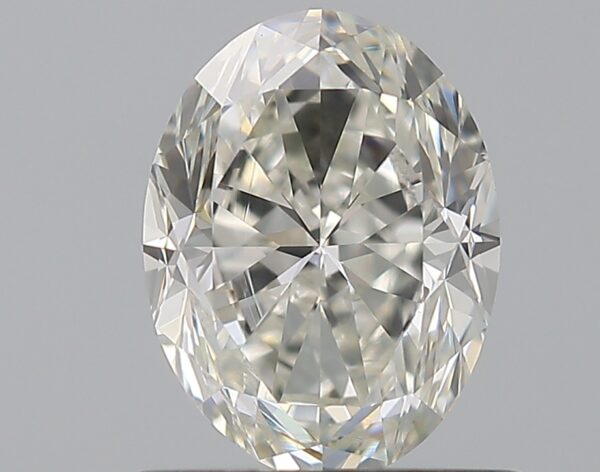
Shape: oval
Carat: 1
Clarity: VS1
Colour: I
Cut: GD
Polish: EX
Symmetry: VG
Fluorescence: N
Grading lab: GIA
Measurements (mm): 7.05 x 5.35 x 3.67